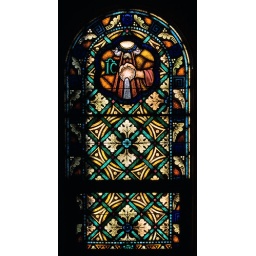
Sacred Heart Roman Catholic Church, in Crystal City, Missouri, USA - stained glass window 2.jpg